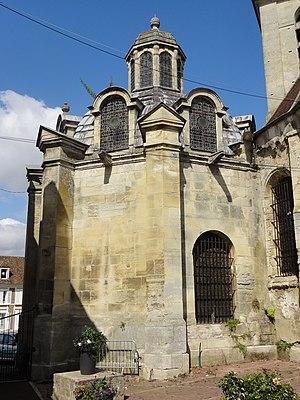
Église Saint-Rémi de Marines (voir titre).
L'église Saint-Rémi est une église catholique paroissiale située à Marines, en France. Elle succède à une chapelle, que le roi Louis le Gros donne aux chanoines réguliers de saint Augustin de l'abbaye Saint-Vincent de Senlis entre 1125 et 1130. Les chanoines assurent le service paroissial, et font édifier l'église actuelle à partir du milieu du XIIᵉ siècle. La première travée du chœur, le transept et les grandes arcades au nord de la nef sont les seuls éléments qui en subsistent à ce jour. Ils appartiennent au style gothique primitif. La dédicace de l'église au titre de Saint-Rémi est célébrée le 12 juillet 1256 par Eudes Rigaud, archevêque de Rouen. L'église souffre sous la Guerre de Cent Ans, et est reconstruite par étapes successives à partir du XVIᵉ siècle. Les grandes arcades au sud de la nef notamment affichent le style gothique flamboyant. Elles sont reprises en sous-œuvre dès le milieu du siècle, et munies de chapiteaux Renaissance. En 1562, l'archidiacre Guillaumes Germain fait appel au maître-maçon Nicolas Le Mercier pour édifier un porche devant le collatéral sud, qui représente l'un des deux éléments remarquables de l'église.
Pierre Brûlart, marquis de Sillery, vicomte de Puisieux, baron du Grand-Pressigny, né vers 1583, mort le 22 avril 1640, est un homme d’État français, secrétaire d'État aux Affaires étrangères du 4 mars 1606 au 5 février 1624, sous Louis XIII.